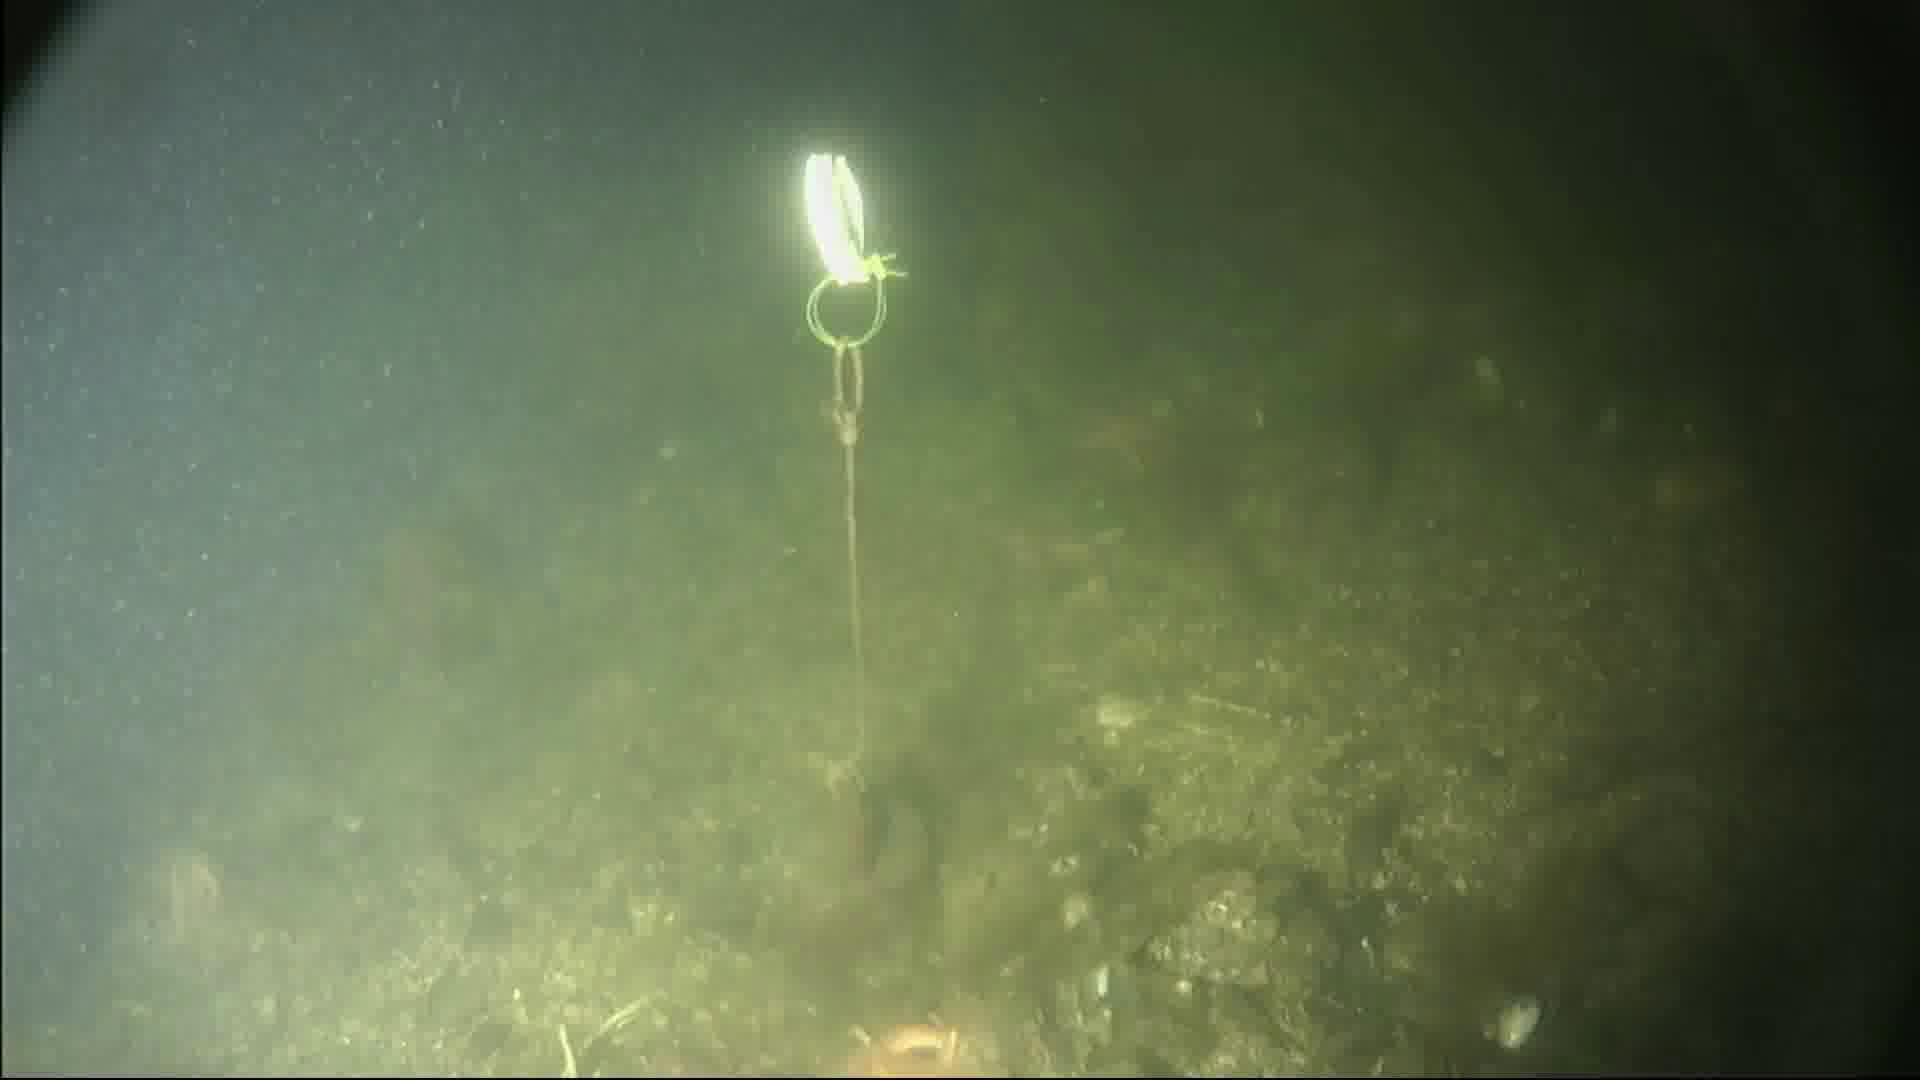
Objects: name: starfish